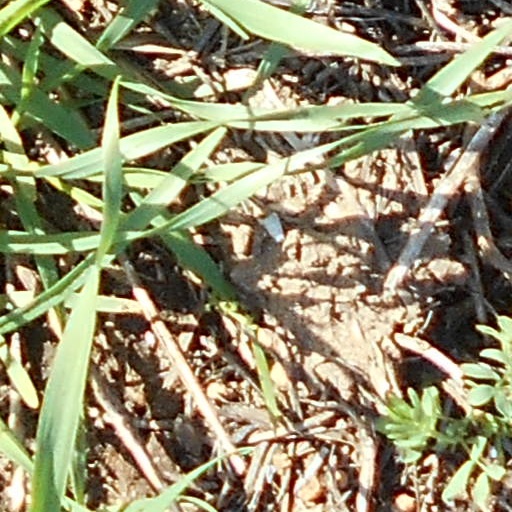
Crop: wheat